David Meltzer (poet)

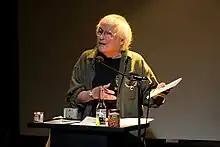
Meltzer speaking at Beyond Baroque Literary Arts Center, Venice, California in 2007

David Meltzer (February 17, 1937 – December 31, 2016) was an American poet and musician of the Beat Generation and San Francisco Renaissance. Lawrence Ferlinghetti described him as "one of the greats of post-World-War-Two San Francisco poets and musicians". Meltzer came to prominence with inclusion of his work in the anthology "The New American Poetry 1945–1960".